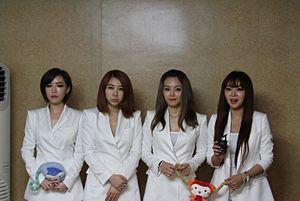
Brown Eyed Girls, aussi appelé B.E.G., est un girl group sud-coréen, formé par NegaNetwork. Il est composé de quatre membres : Jea, Ga-in, Narsha et Miryo. Le groupe avait une 5ᵉ membre, Yo Ah Ri, qui est partie avant leurs débuts. Le groupe débute en mars 2006 avec l'album Your Story.